Boolean data type

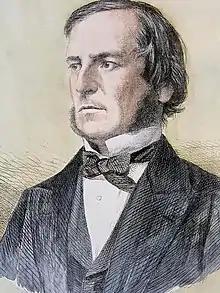
George Boole

In computer science, the Boolean (sometimes shortened to Bool) is a data type that has one of two possible values (usually denoted "true" and "false") which is intended to represent the two truth values of logic and Boolean algebra. It is named after George Boole, who first defined an algebraic system of logic in the mid 19th century. The Boolean data type is primarily associated with conditional statements, which allow different actions by changing control flow depending on whether a programmer-specified Boolean "condition" evaluates to true or false. It is a special case of a more general "logical data type—"logic does not always need to be Boolean (see probabilistic logic).